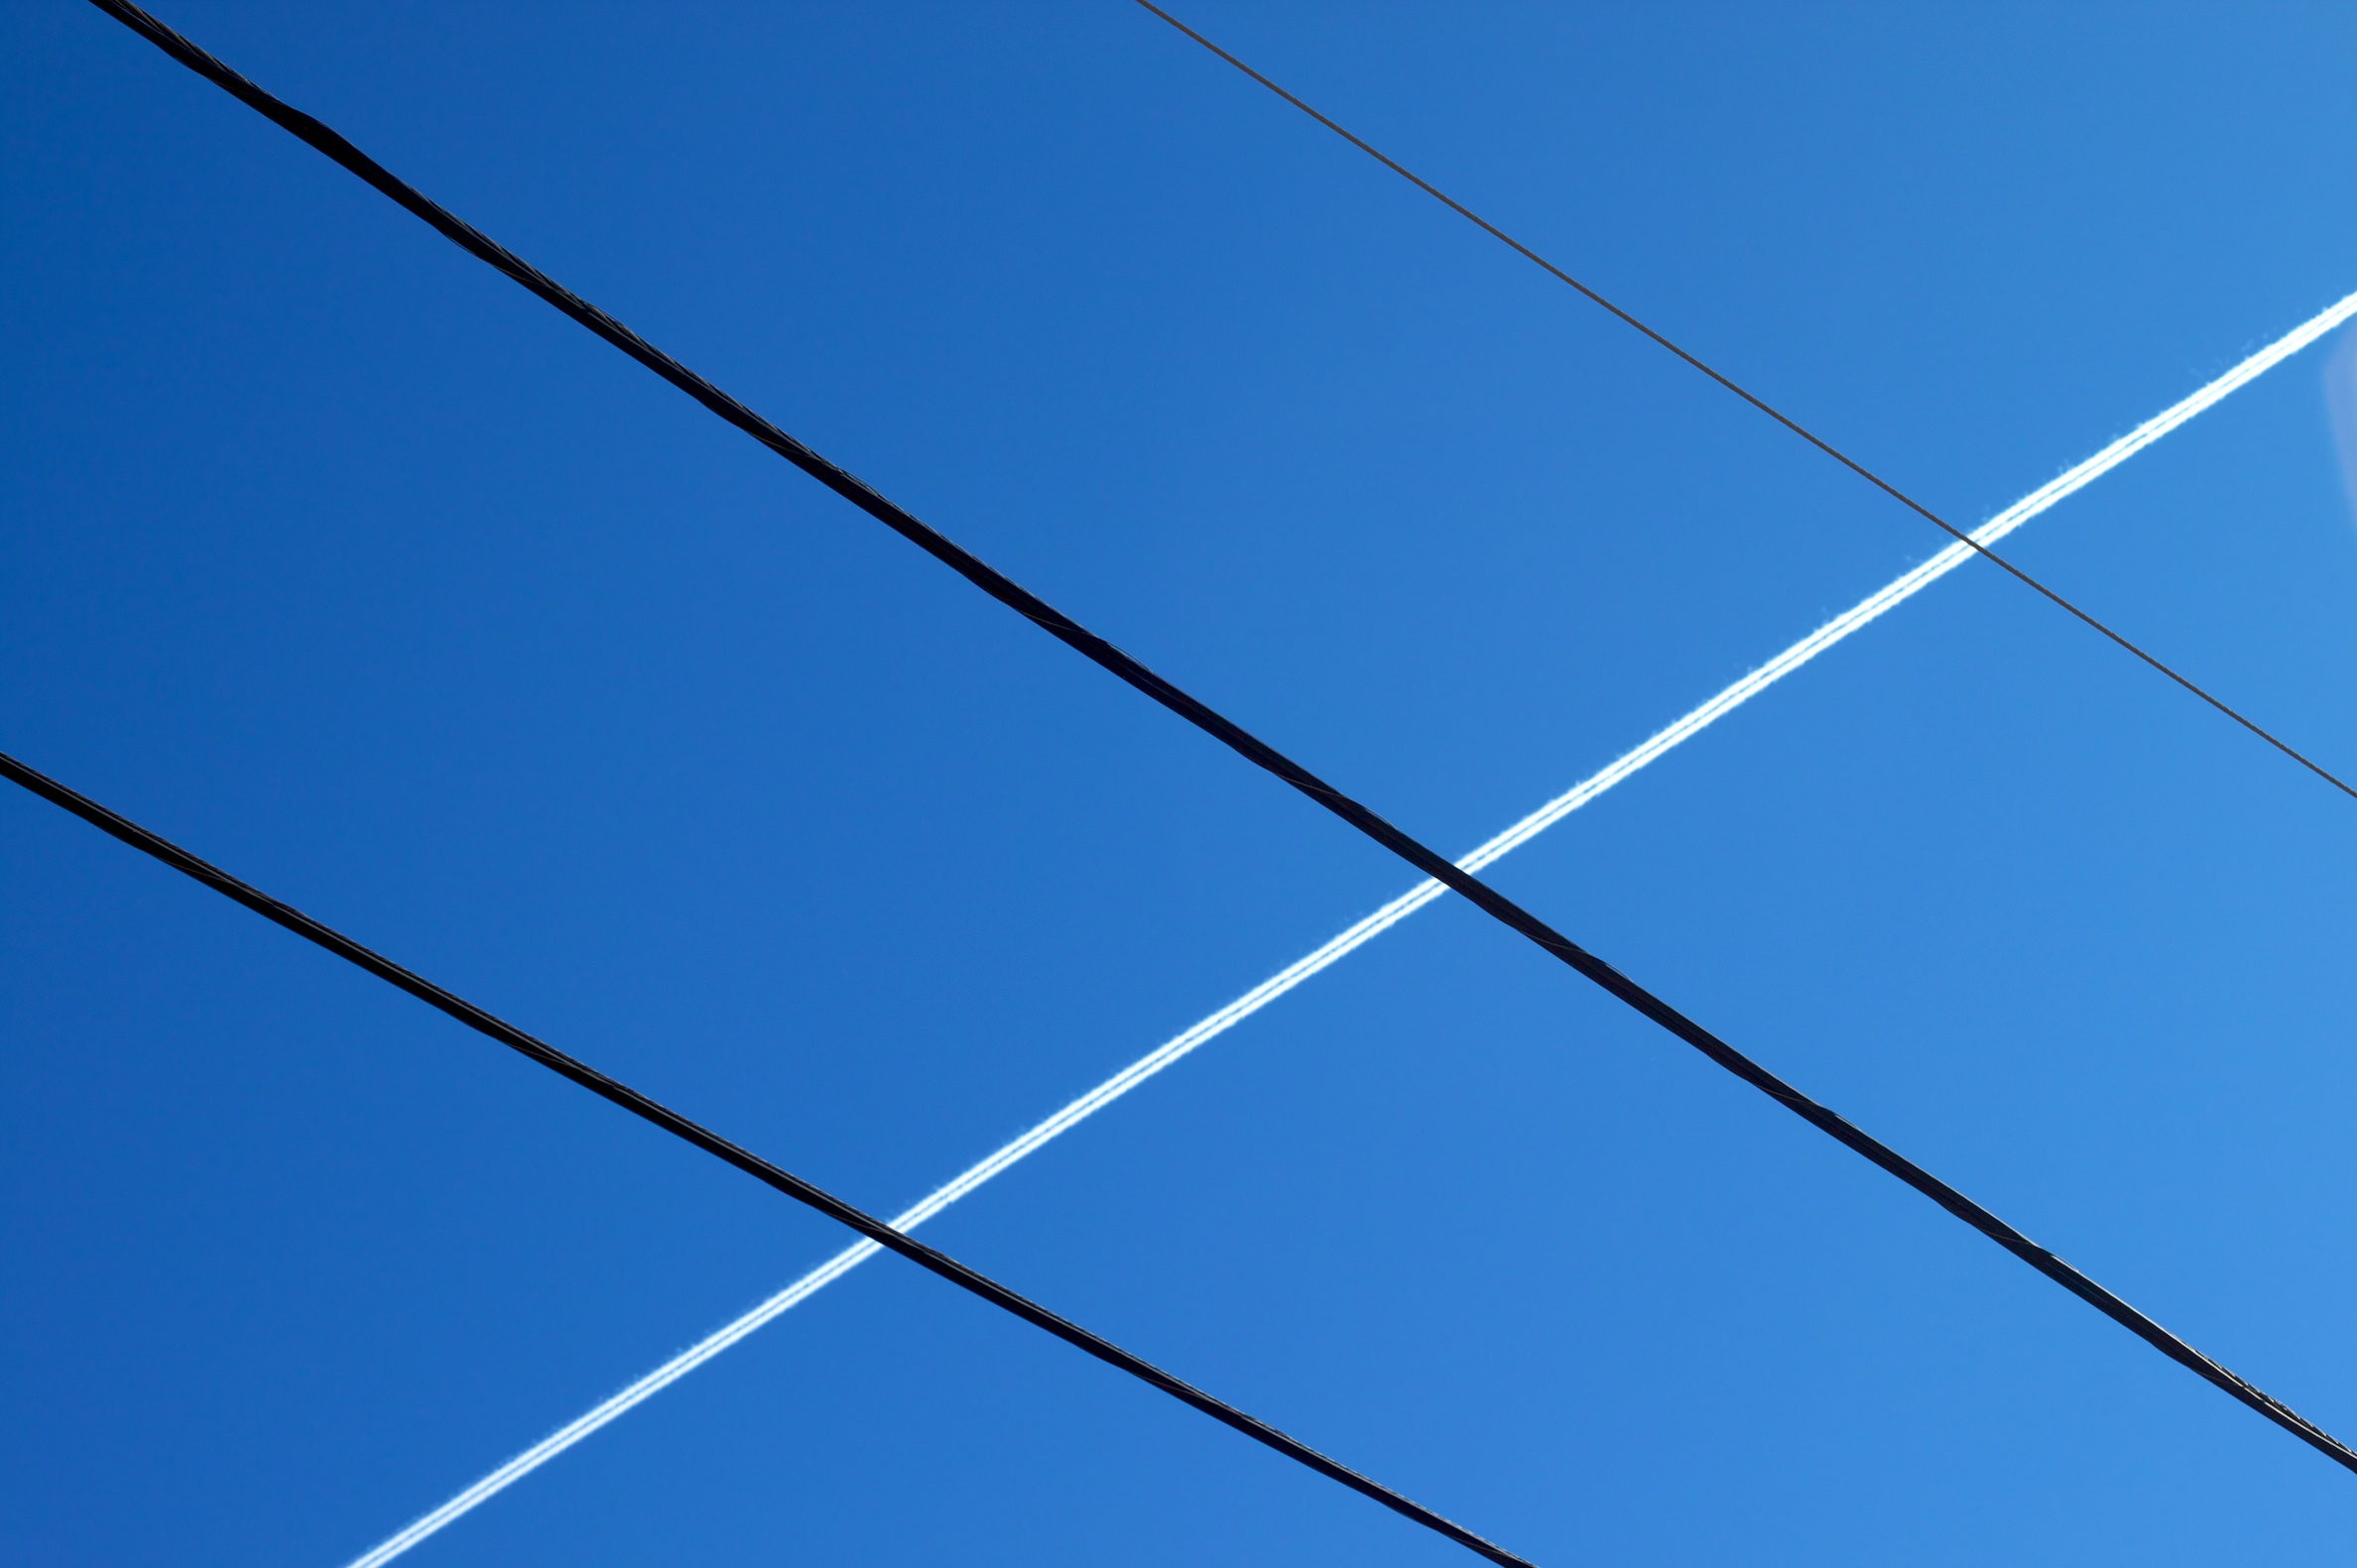
cloud, sky, wind, line, mast, blue, street light, electricity, net, shape, dailyshoot, electrical supply, overhead power line